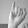
ASL letter: I